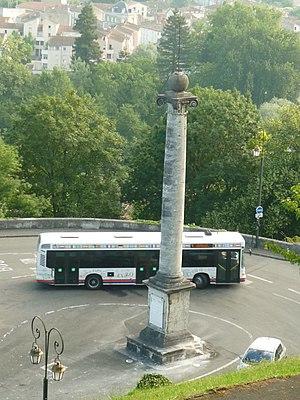
Colonne de la Duchesse d'Angoulême (1815), soeur de Louis XVI, à Angoulême (France)
La colonne de la duchesse d'Angoulême est un monument protégé des monuments historiques situé à Angoulême, en France.